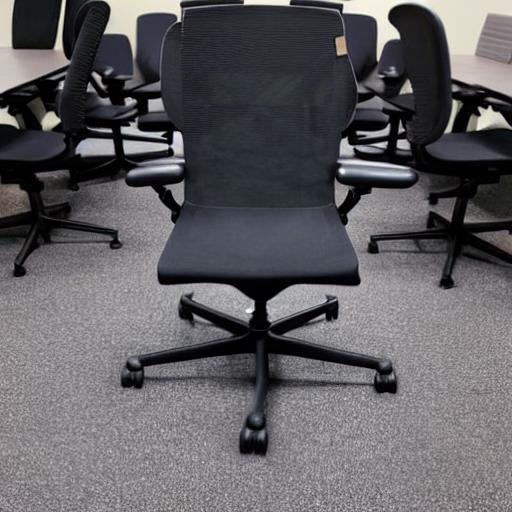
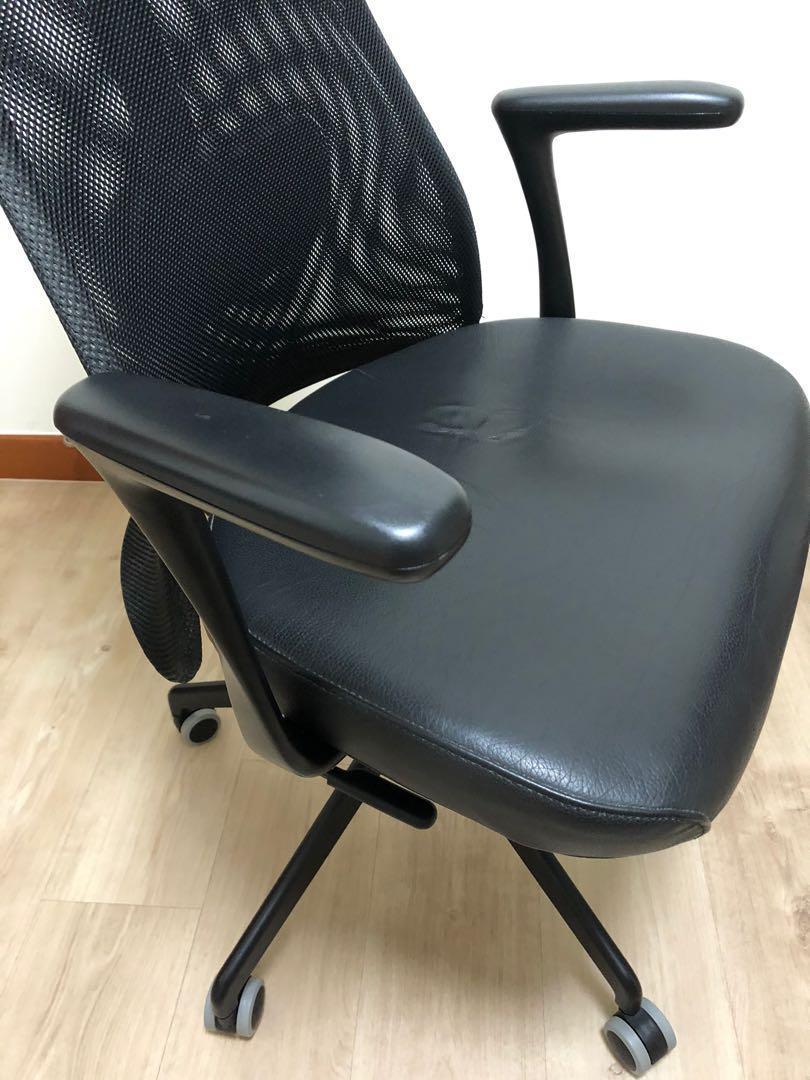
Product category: items_chair
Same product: no